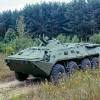
Label: BTR-80